Clandestine detention center (Argentina)

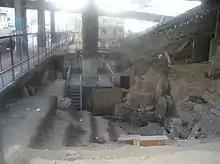
Excavation of the former clandestine detention center "Club Atlético", Paseo Colón 1200, Buenos Aires City.

El Olimpo was a clandestine detention center located in the west of the city of Buenos Aires, in the Vélez Sársfield barrio (Floresta neighborhood). The center had a sign at the entrance that read "Welcome to the Olympus of the Gods. The Centurions". The center only operated for six months, from August 1978 to January 1979, but 700 detainees were housed there, of which 50 survived.